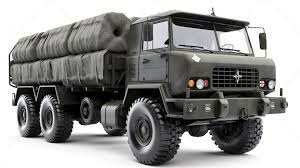
Label: Iskander